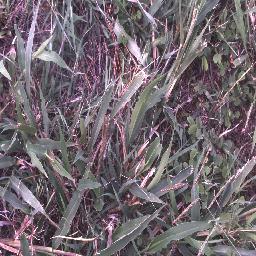
Label: negative